Denis McGrath (lawyer)

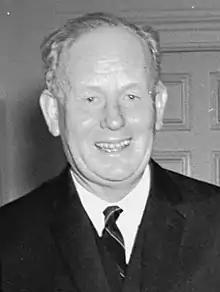
McGrath in 1964

"For the Canadian–American screenwriter and producer, see Denis McGrath."